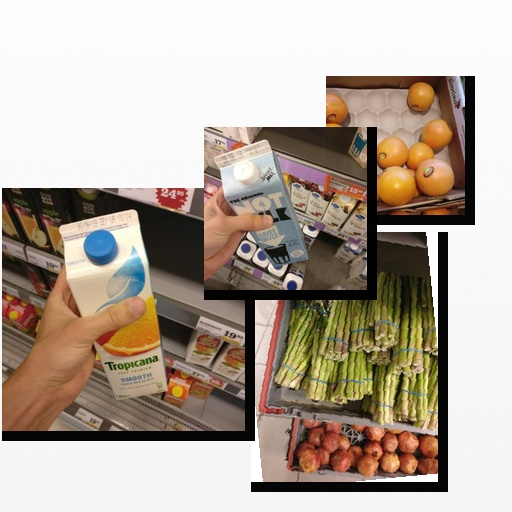
Food items: oat_milk, red_grapefruit, mixed_juice, asparagus